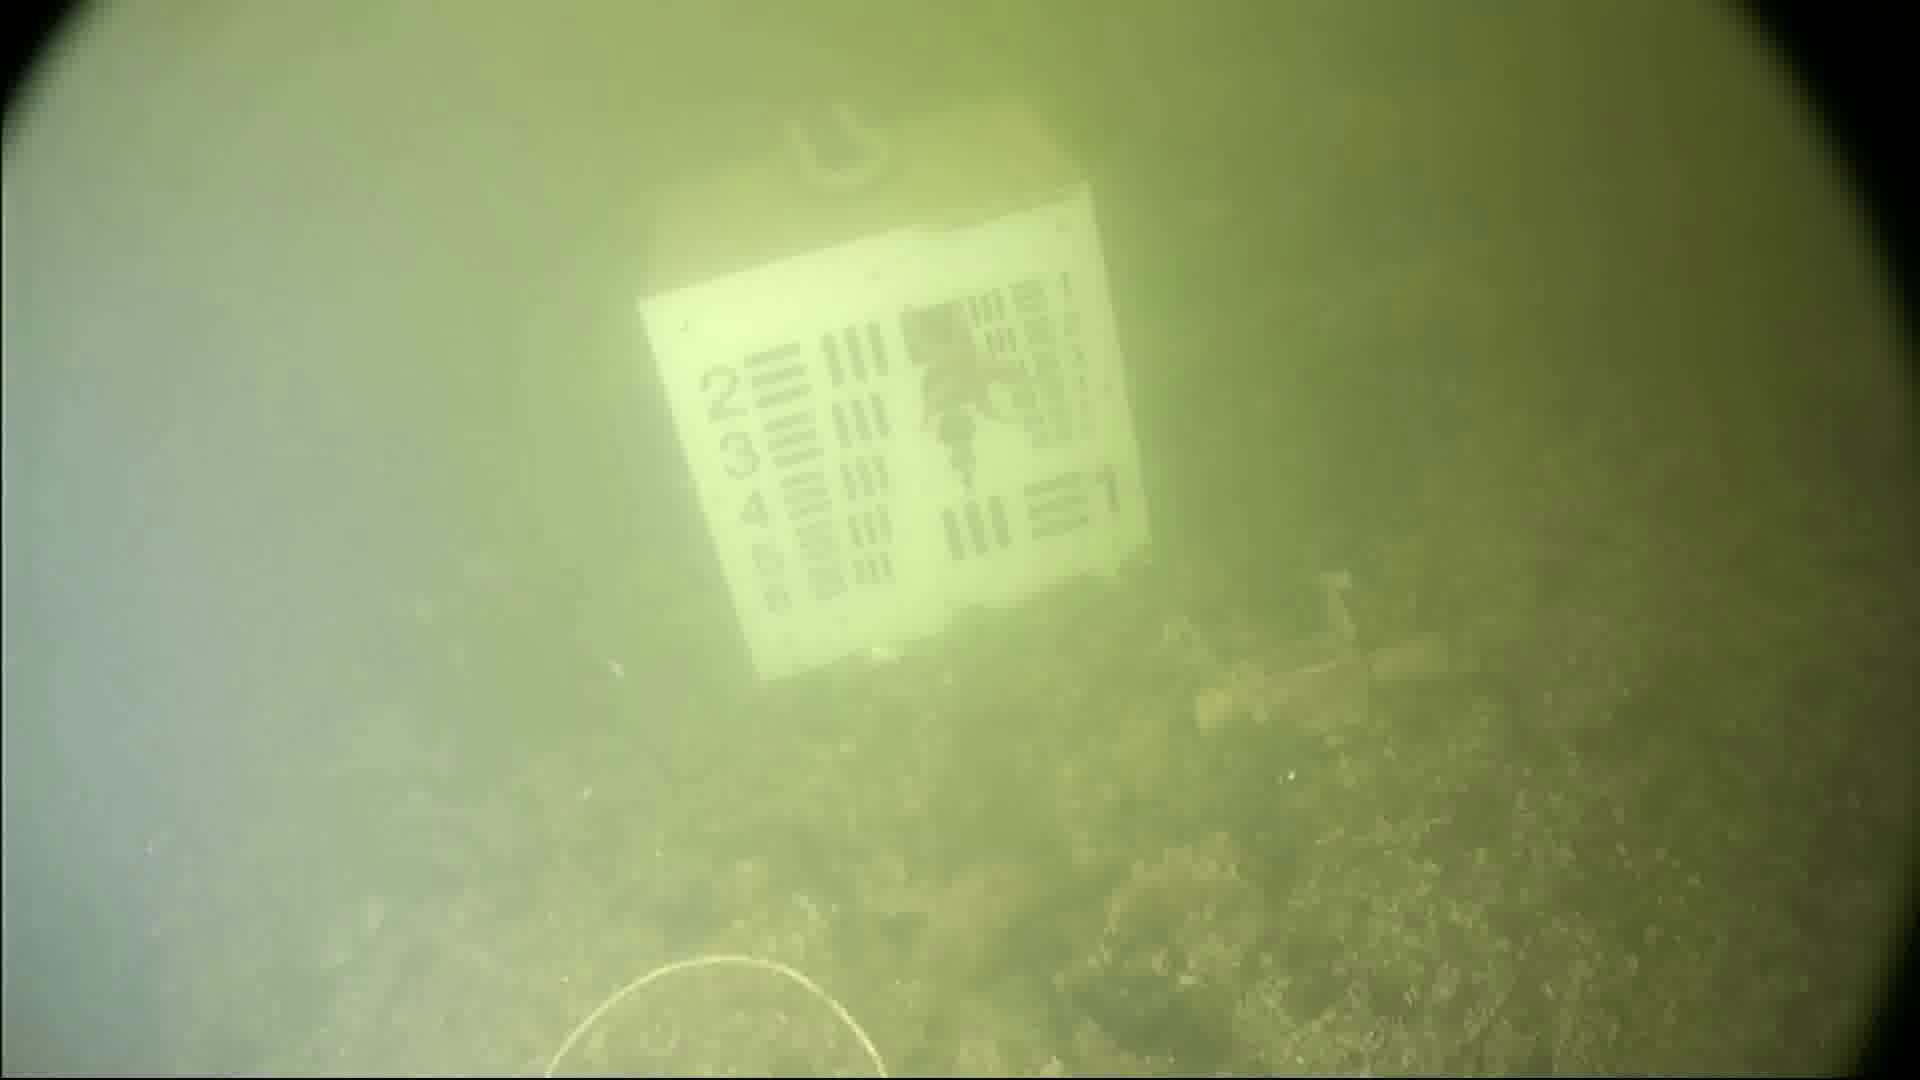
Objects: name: starfish